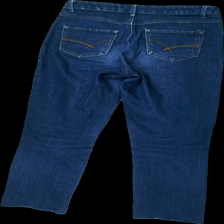
View: back
Type: Jeans
Category: Ladies
Brand: Flash
Colors: Blue
Material: 100% cotton
Cut: Regular
Size: 36
Season: All
Trend: Denim
Damage location: middle center
Damage 2 location: bottom left
Damage 3 location: bottom right
Price range: 50-100
Recommended usage: Reuse
Description: blå jeans